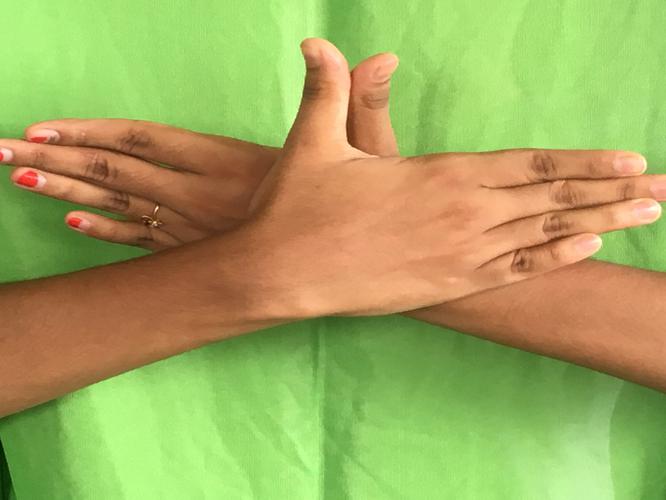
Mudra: Garuda
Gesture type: double_hand